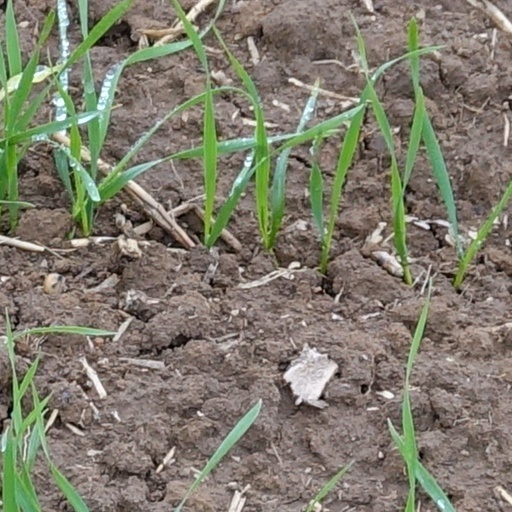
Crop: wheat